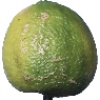
Label: limes